I-Octane

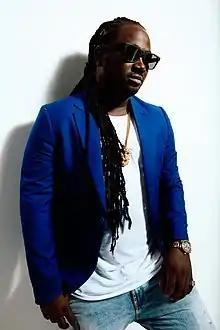
Portrait photograph of I Octane

Byiome Muir (born 29 April 1984), better known by his stage name I-Octane, is a Jamaican reggae dancehall recording artist from Clarendon Parish, Jamaica. He is known for integrating positive and socially conscious subject matter into his music, drawing inspiration from personal experiences and Rastafarian teachings.